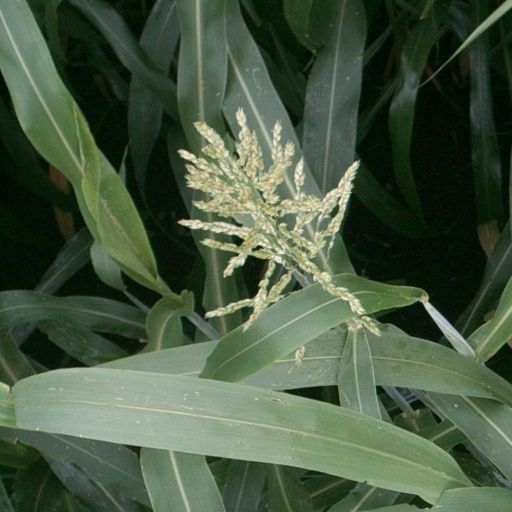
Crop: sorghum